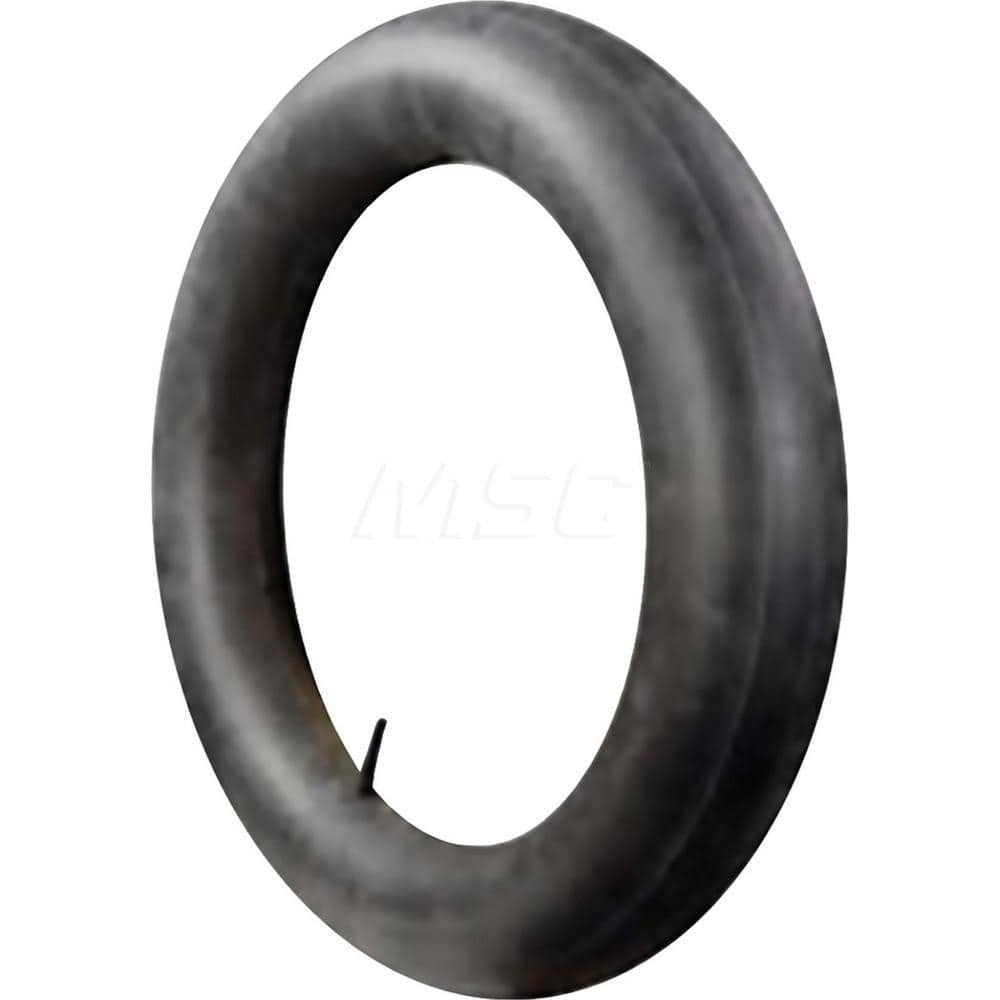
Wheelbarrow Tires; Wheel Type: Pneumatic; Wheel Material: Rubber; Wheel Diameter: 18 in; Wheel Width: 4 in; For Use With: Bon Tool 12-354 Concrete Cart; Diameter (Inch): 18 in
Item #: 20913950 Brand: Bon Tool Model #: 50-178 Product Specifications Wheel Type Pneumatic Wheel Material Rubber Wheel Diameter 18 in Wheel Width 4 in For Use With Bon Tool 12-354 Concrete Cart
Brand: Bon Tool
Category: Home & Garden > Lawn & Garden > Gardening > Gardening Tool Accessories > Wheelbarrow Parts > Wheelbarrow Tires